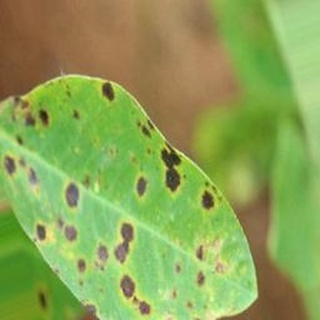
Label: groundnut_late_leaf_spot